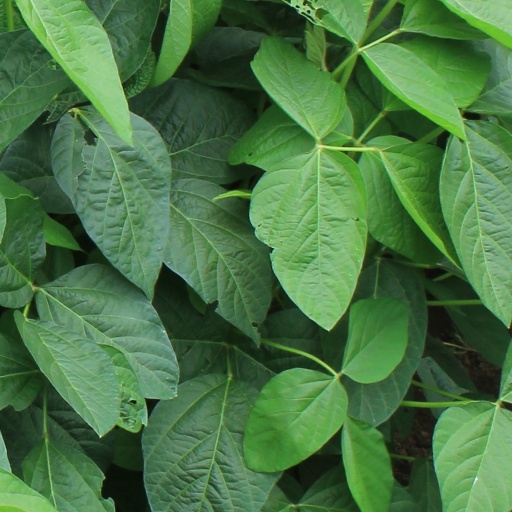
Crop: soybean